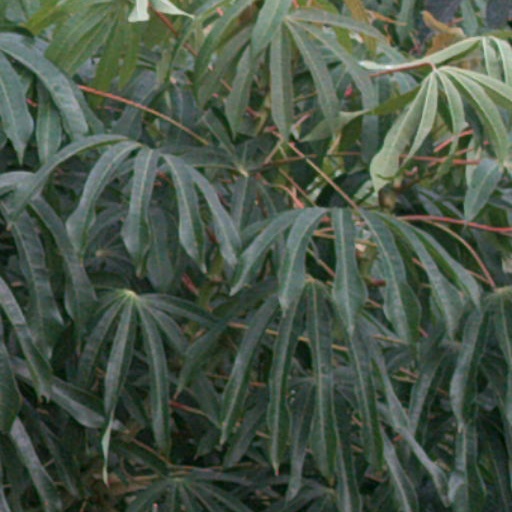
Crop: cassava